Thibivillers

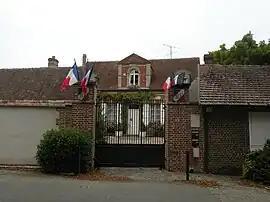
The town hall in Thibivillers

Thibivillers is a commune in the Oise department in northern France.